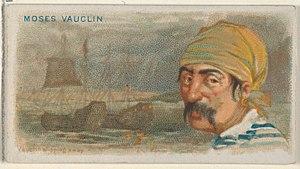
Moïse Vauquelin ou Moses Vanclein est un boucanier français du XVIIᵉ siècle. Au cours de ses quatre années de carrière en tant que pirate, il sert comme officier sous l'Ollonais et forme un bref partenariat avec Pierre Le Picard. Vauquelin et Philippe Bequel co-écriront un livre détaillant leurs explorations sur les côtes du Honduras et du Yucatán.